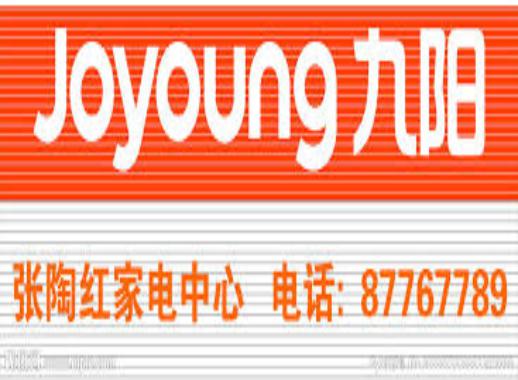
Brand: joyoung
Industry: Necessities